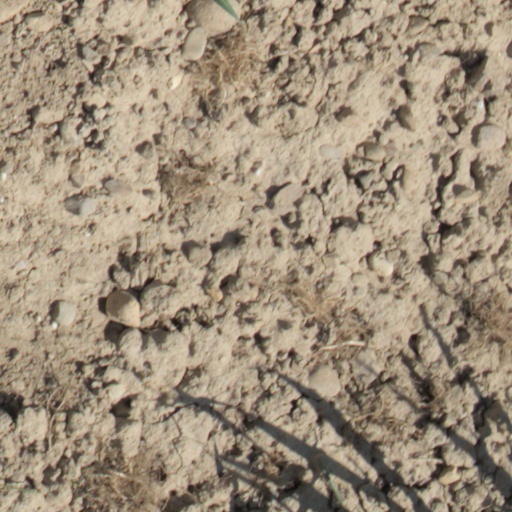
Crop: wheat